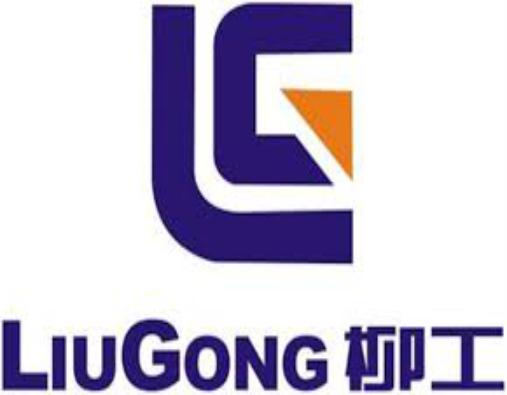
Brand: liu gong
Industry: Others